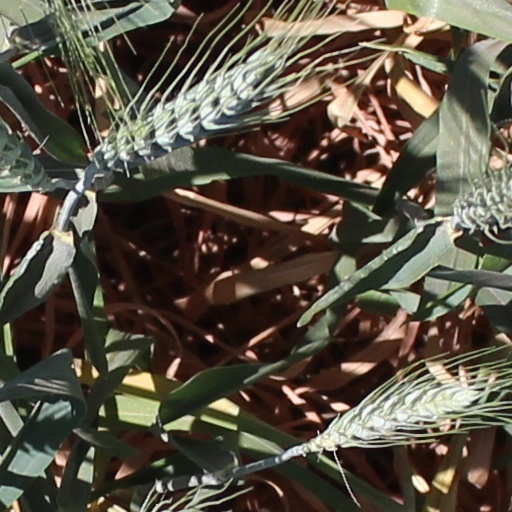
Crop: wheat